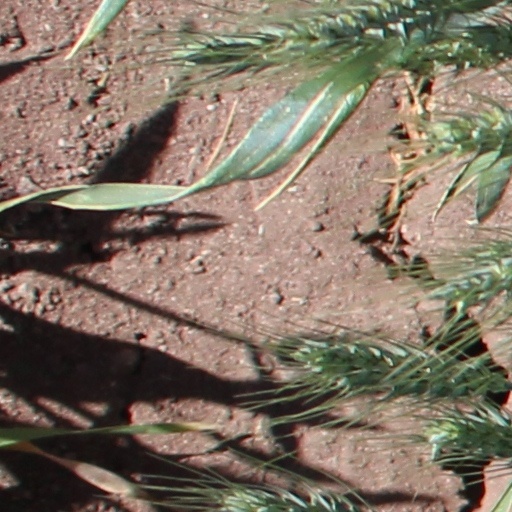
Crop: wheat